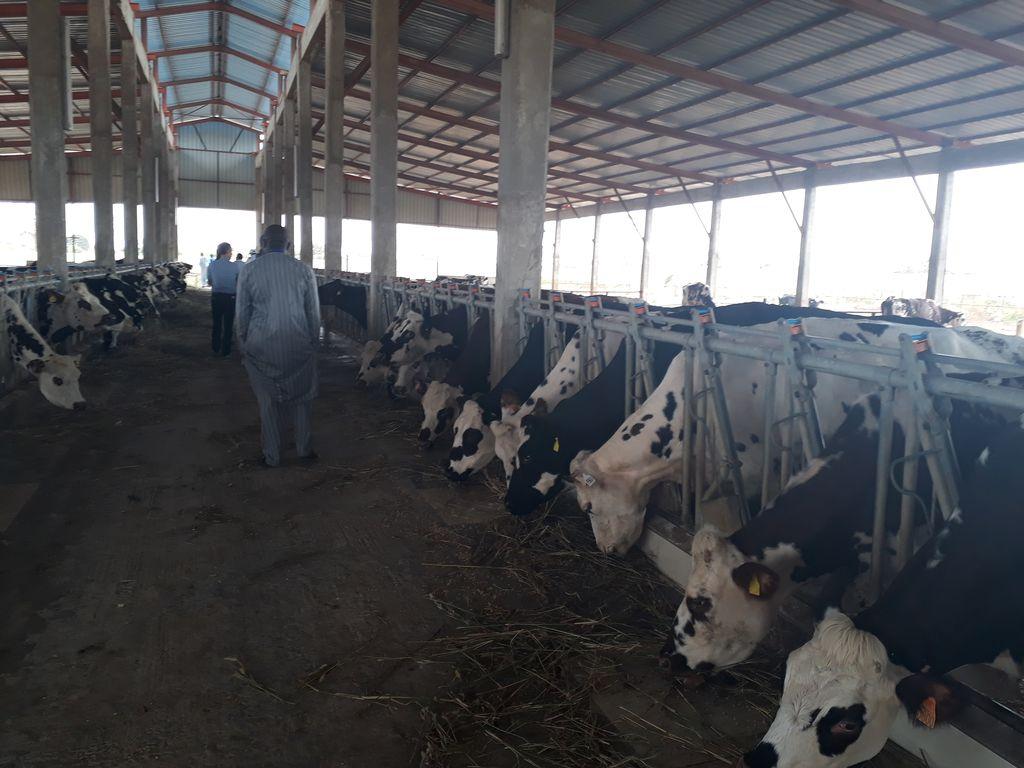
Hapa kwa upande mbili kuna ng'ombe, upande mwingine kuna ng'ombe ambao kila ng'ombe amekalia mahali anakaa,  kwa upande mwingine pia ni ivo ivo. Katikati kuna watu wawili ambao wanakaa  kutembea, tena tunavyoona hawa  ng'ombe wamepewa nyasi. Wote wametoa vichwa vyao ni kama wanajaribu kukula hiyo nyasi.